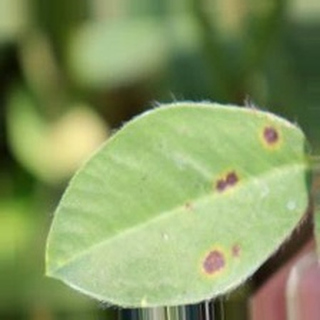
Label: groundnut_early_leaf_spot